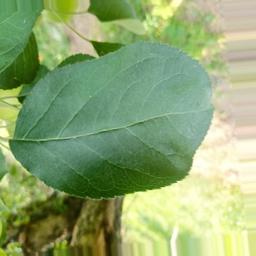
Label: Healthy